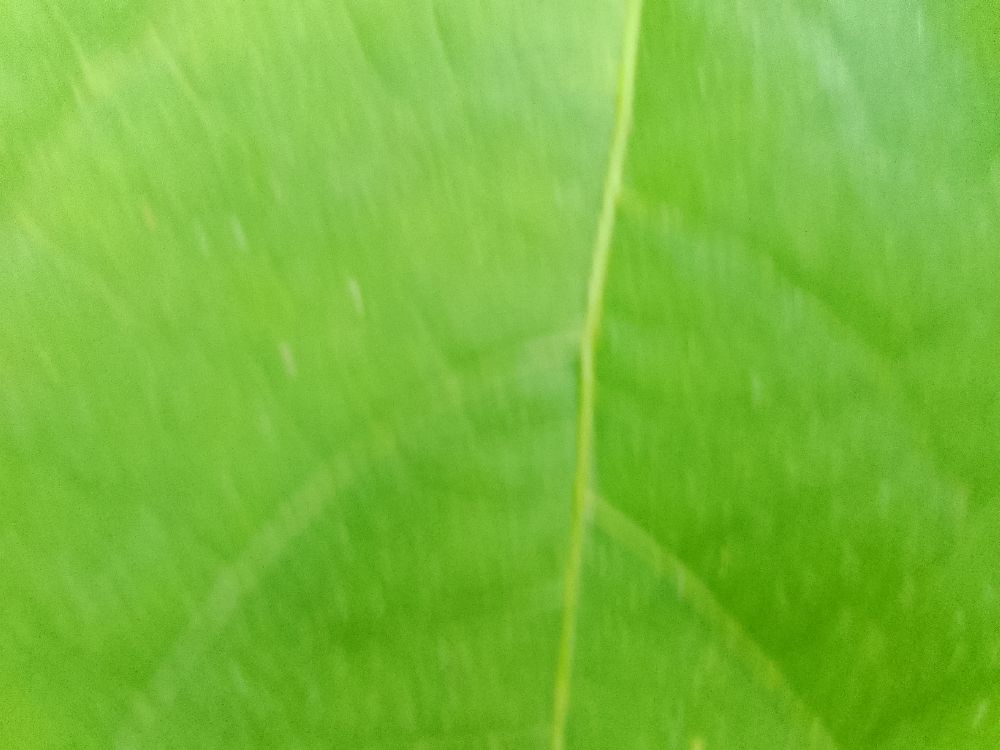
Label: healthy